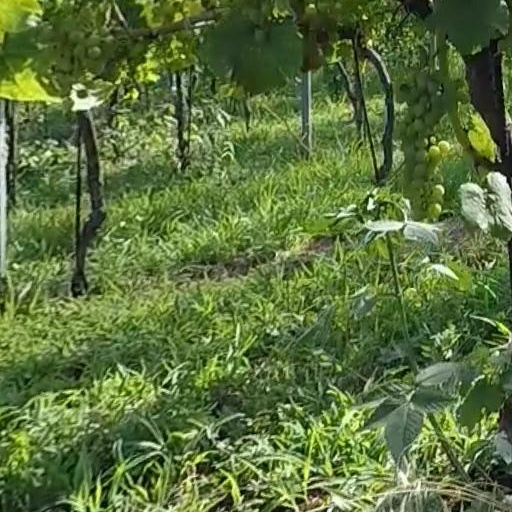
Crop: grape